List of James Bond film locations

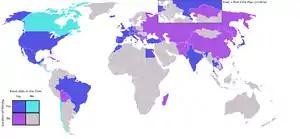
Story and filming locations of the Bond films until 2008

With "You Only Live Twice" and "Licence to Kill" being notable exceptions, James Bond is almost always seen at the HQ of MI6 (referred to as MI7 in "Dr. No") in central London. This has been the actual headquarters of MI6: the Vauxhall Cross building on the Thames from "GoldenEye" (1995) onwards. Before that it was an undistinguished building near Whitehall, sometimes ("Dr. No", "On Her Majesty's Secret Service", "The Living Daylights") ostensibly the HQ of Universal Exports, the Secret Service's front company.